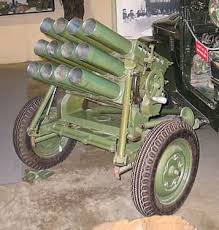
Label: BM-30